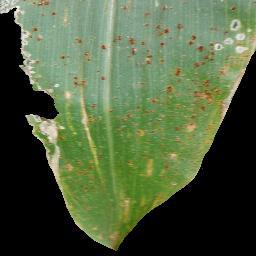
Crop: corn
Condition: (maize)_common_rust